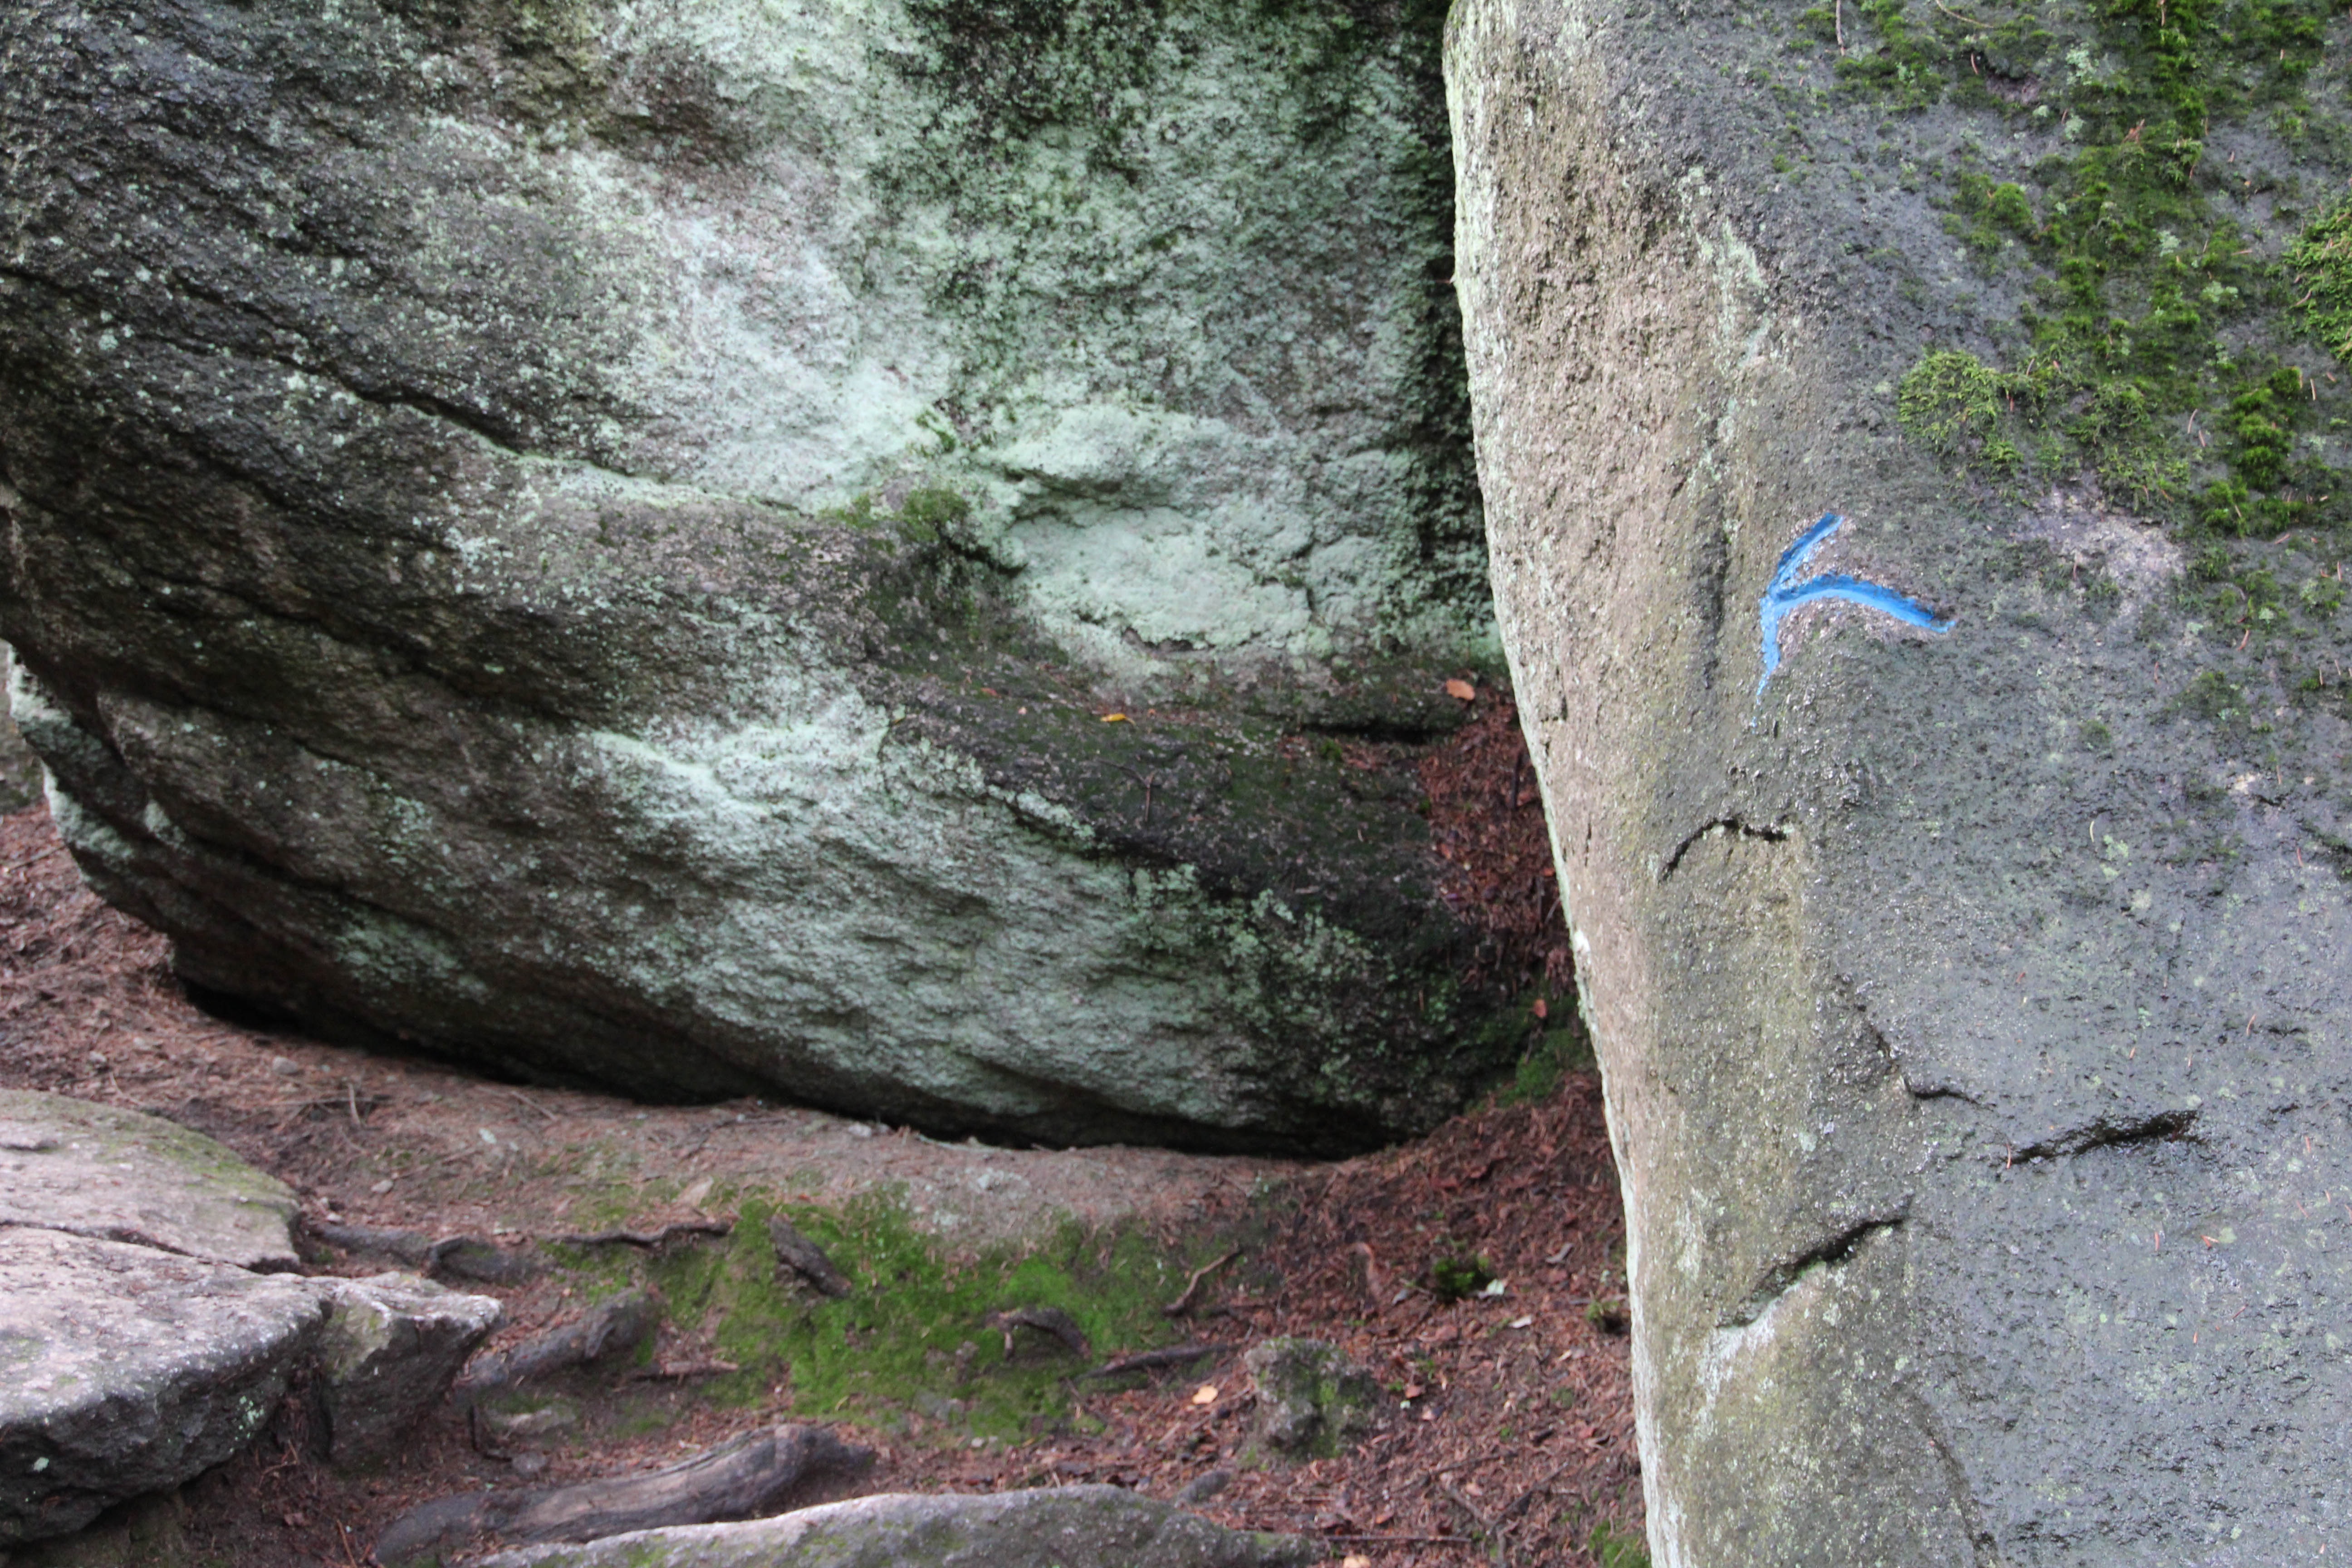
nature, rock, trail, adventure, wall, recreation, direction, rock climbing, terrain, material, geology, mountains, boulder, arrows, directory, away, bedrock, outdoor recreation